History of Honduras (1838–1932)

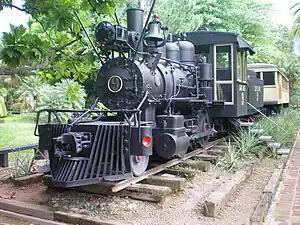
The National Railway of Honduras was an important part in the development of Honduras at the beginning of the 20th century

Honduras is a republic in Central America, at times referred to as Spanish Honduras to differentiate it from British Honduras, which became the modern-day state of Belize.